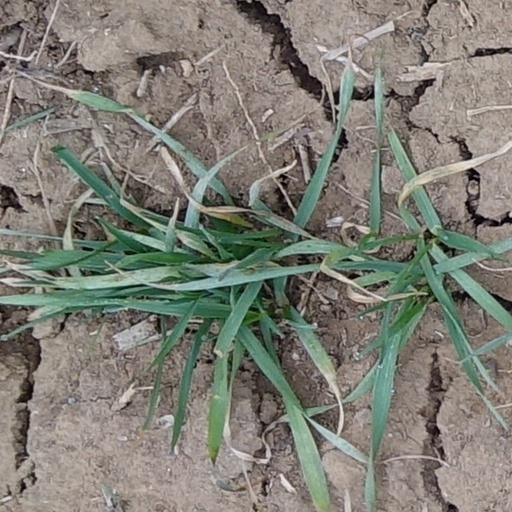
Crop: wheat